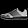
Label: Sneaker